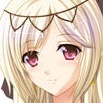
Portrait style: Anime Portrait